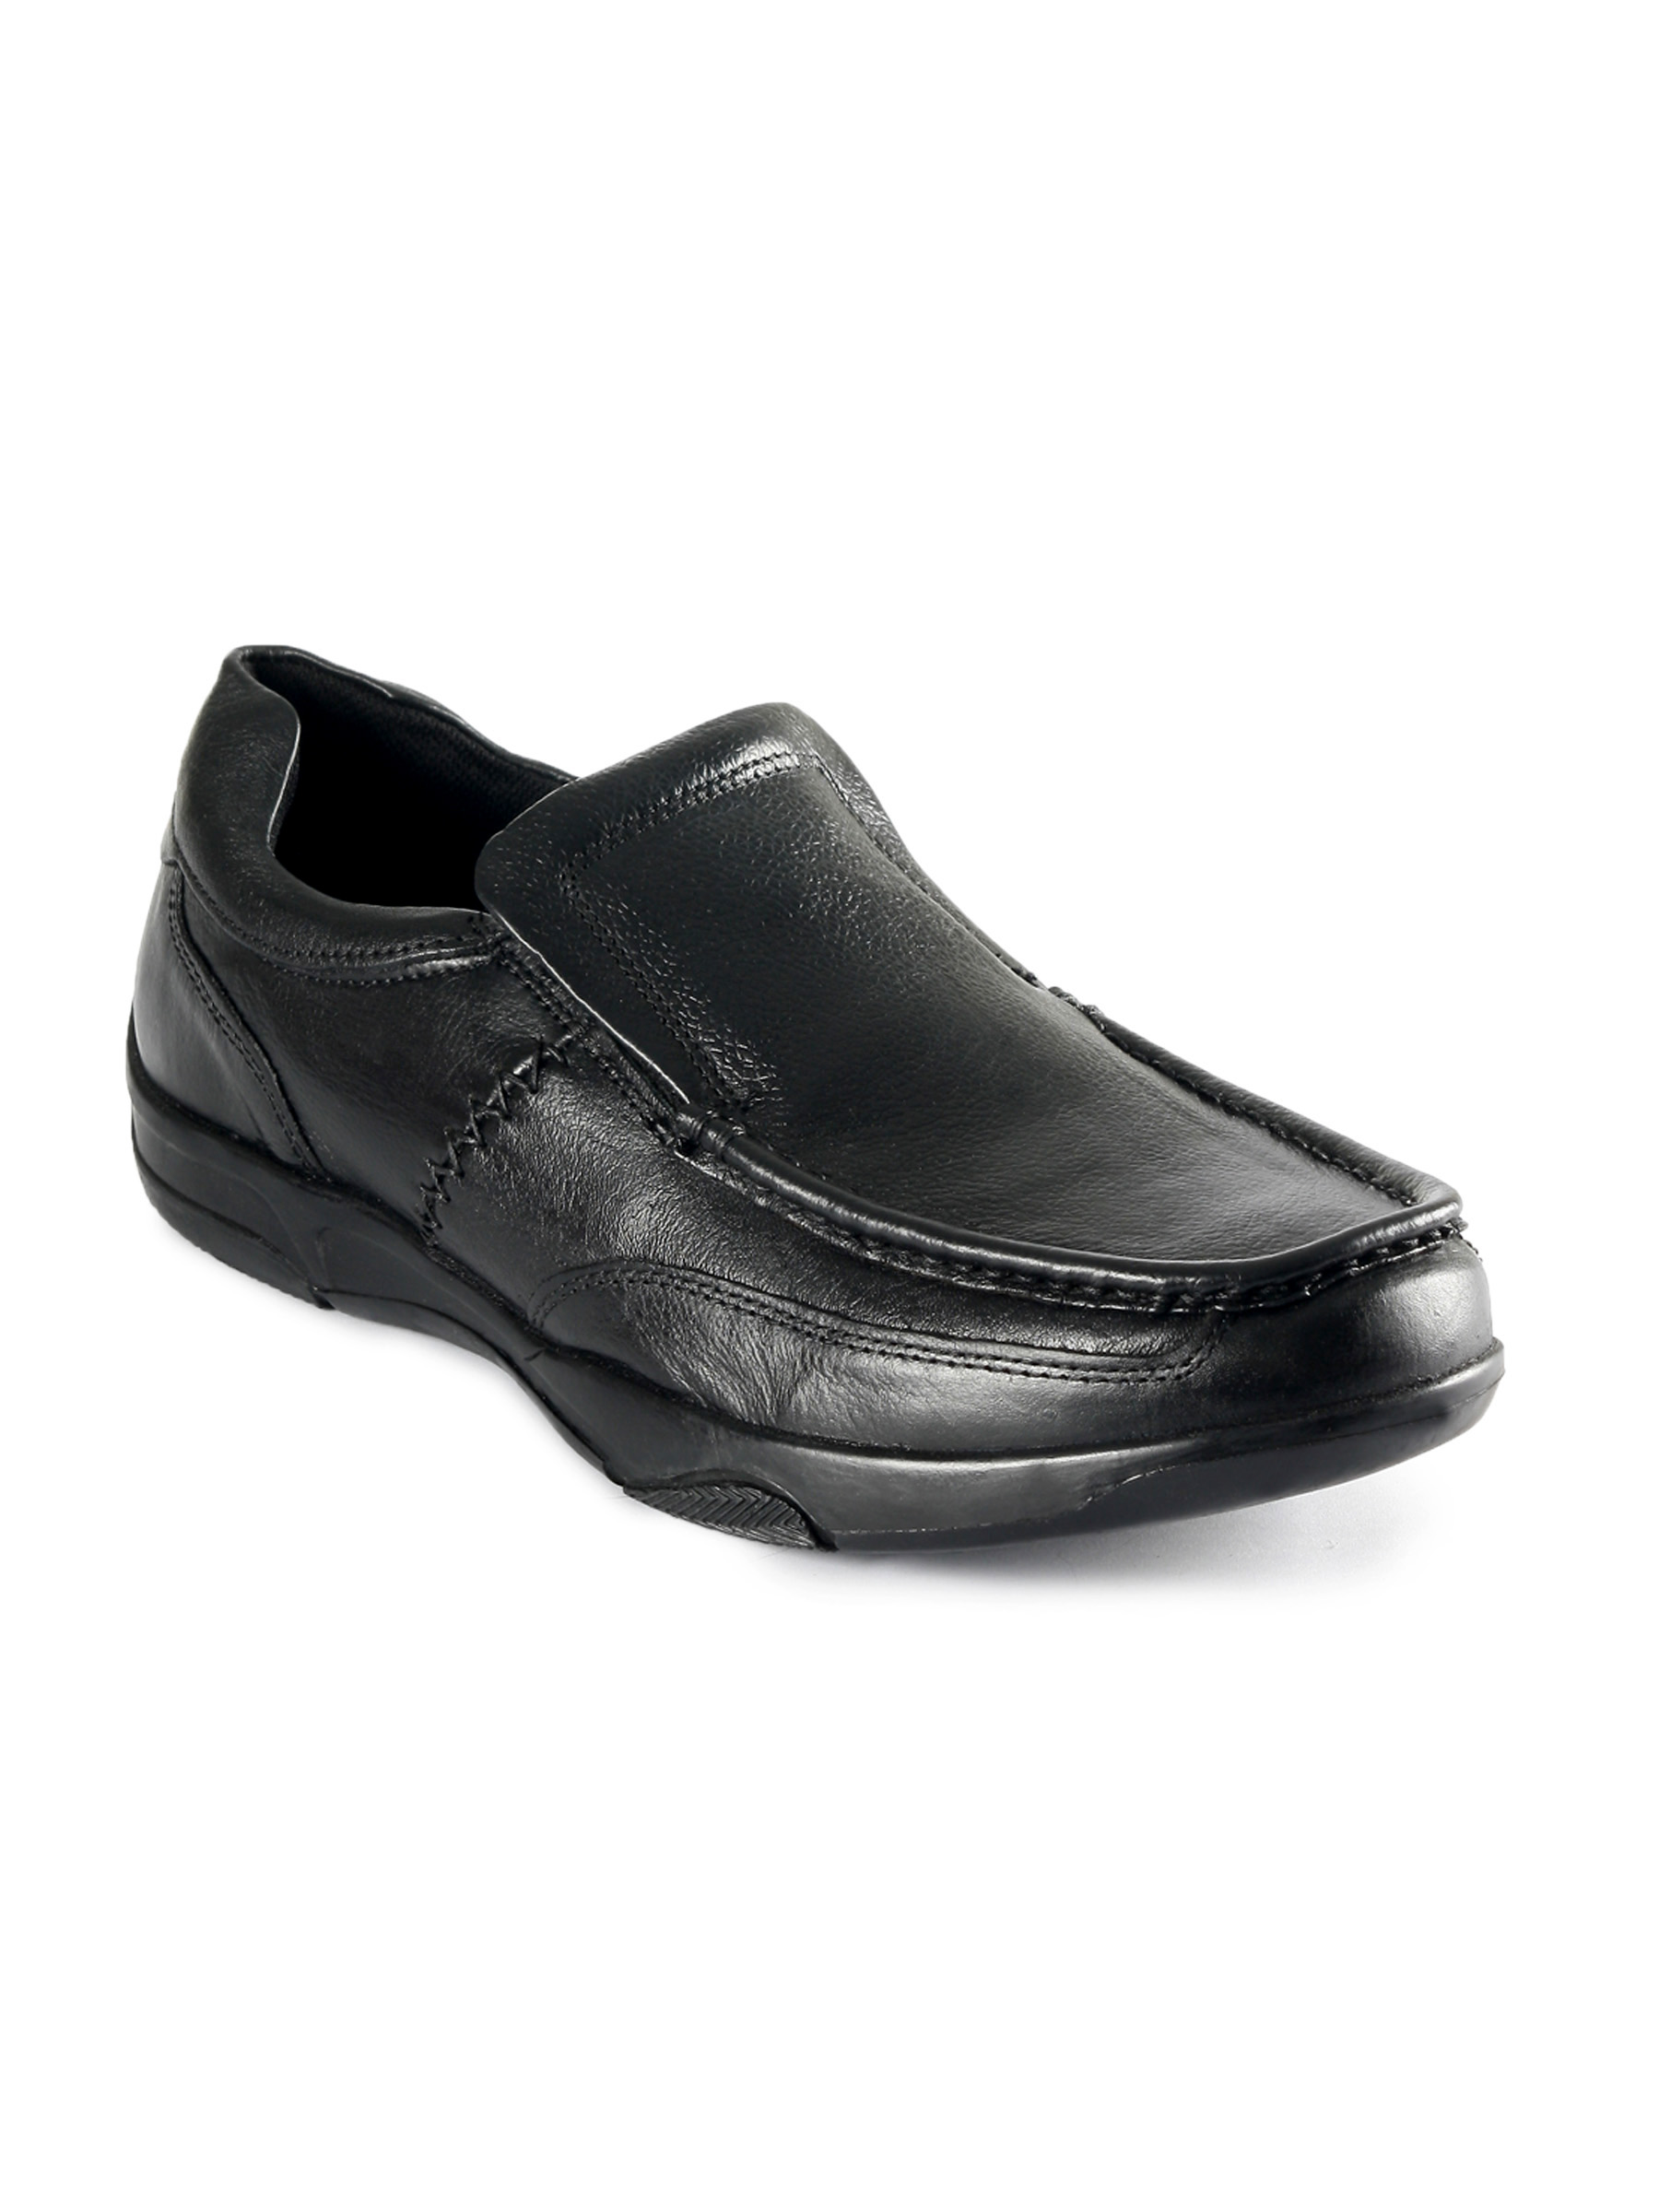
Redtape Men Margate Black Casual Shoe
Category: Footwear / Shoes / Casual Shoes
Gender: Men
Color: Black
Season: Winter 2018
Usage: Casual